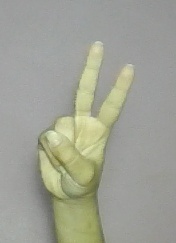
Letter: taa